Siege of Temeşvar (1716)

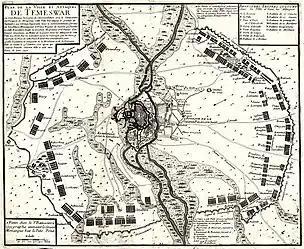
The plan of the Habsburg's siege of Temeşvar.

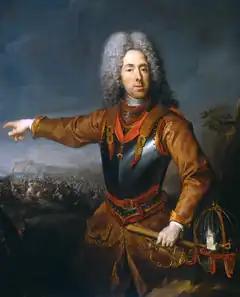

The siege began on 31 August. Between 1 and 15 September, the armies prepared for the battle. 3,000 people dug zigzag and parallel trenches alongside the Great Palanka (the southern outwork). On 5 September, the first two batteries with nine cannons were installed and on 6 September there was another battery with five cannons whose fire covered the military works. On 8 September, the trenches almost reached the palisade and began the filling of the moat with fascines. To prevent this, on the night of 9 September, the Ottomans attacked the trenches with torches to ignite the fascines but they were repulsed because the torches indicated the target's position. On 10 September, the Schönborn Dragoon Regiment fought off another Ottoman attack.